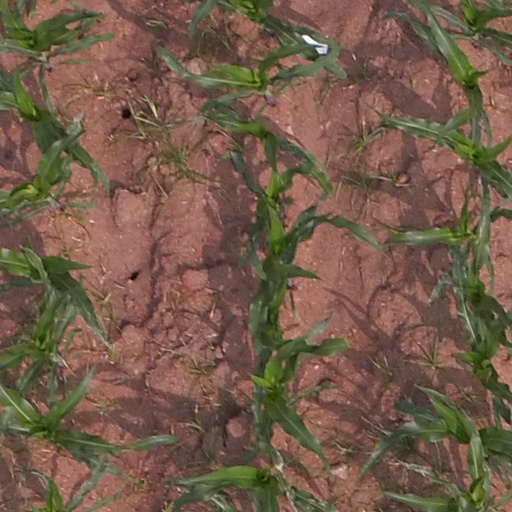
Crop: maize; corn